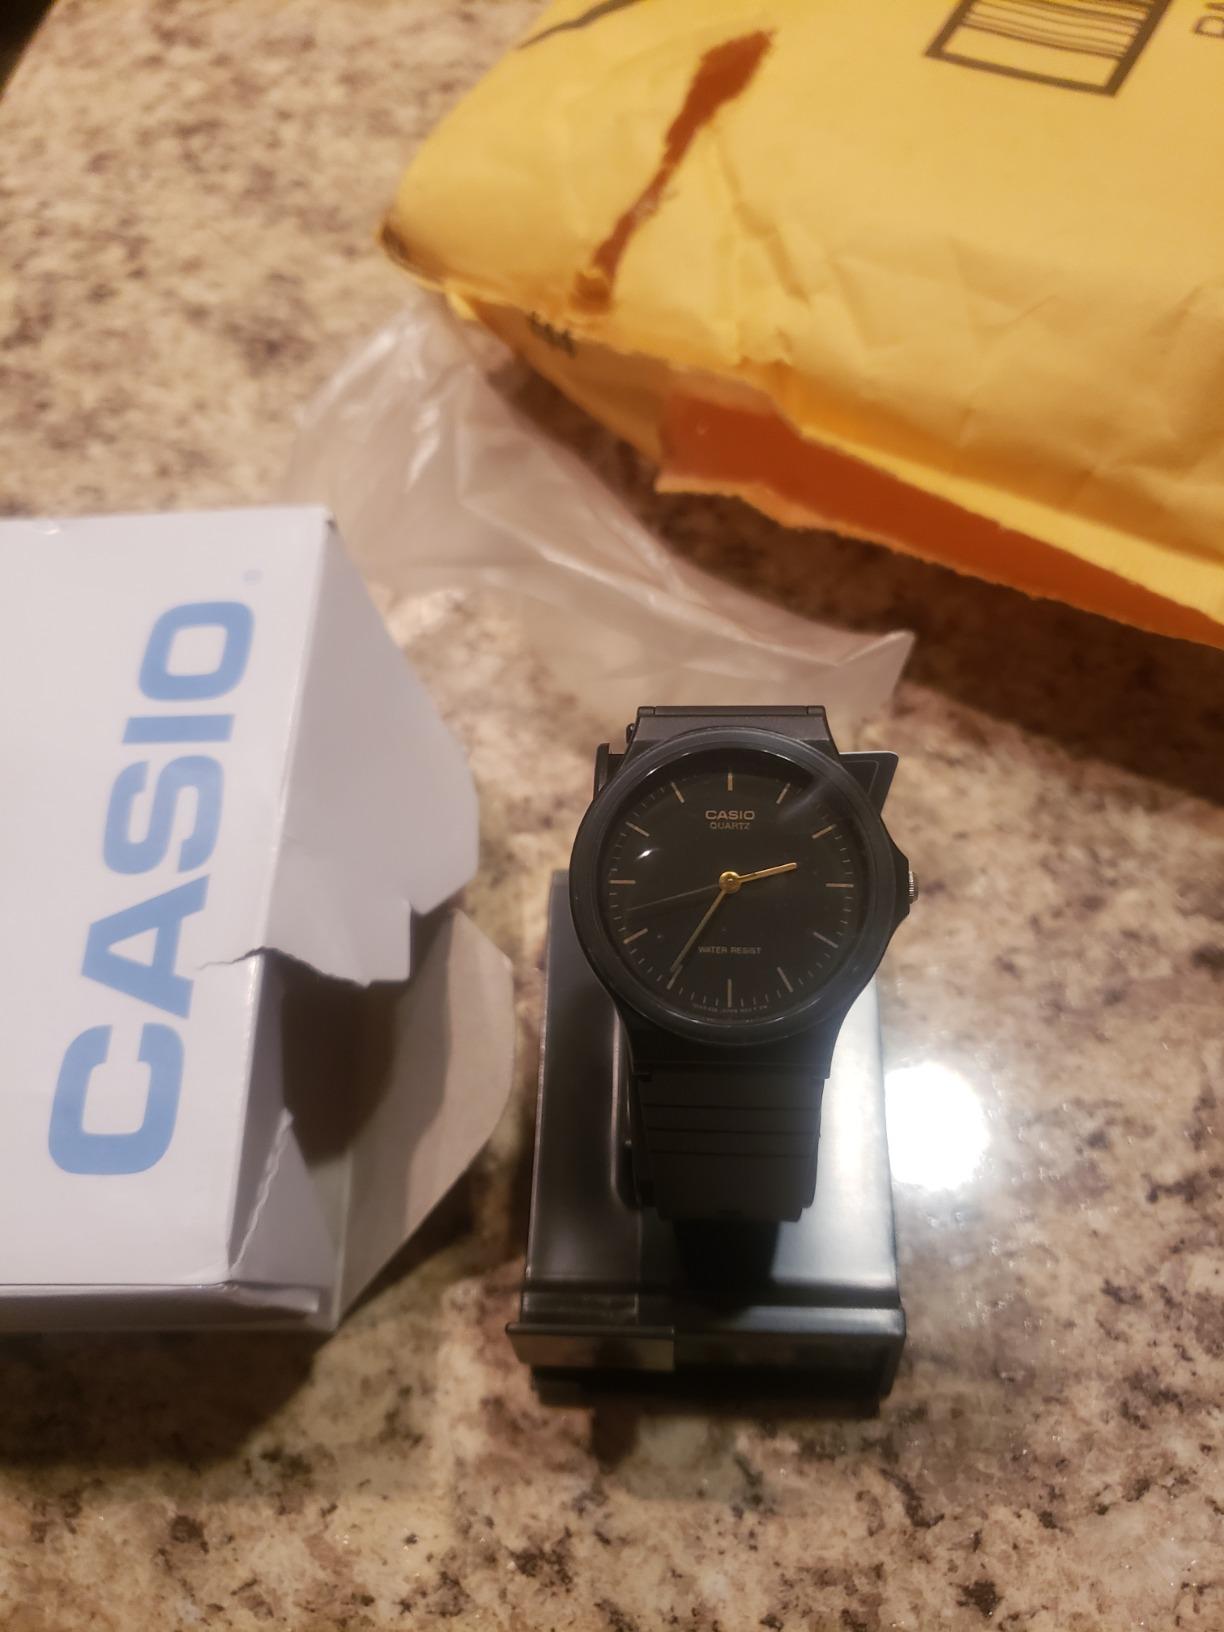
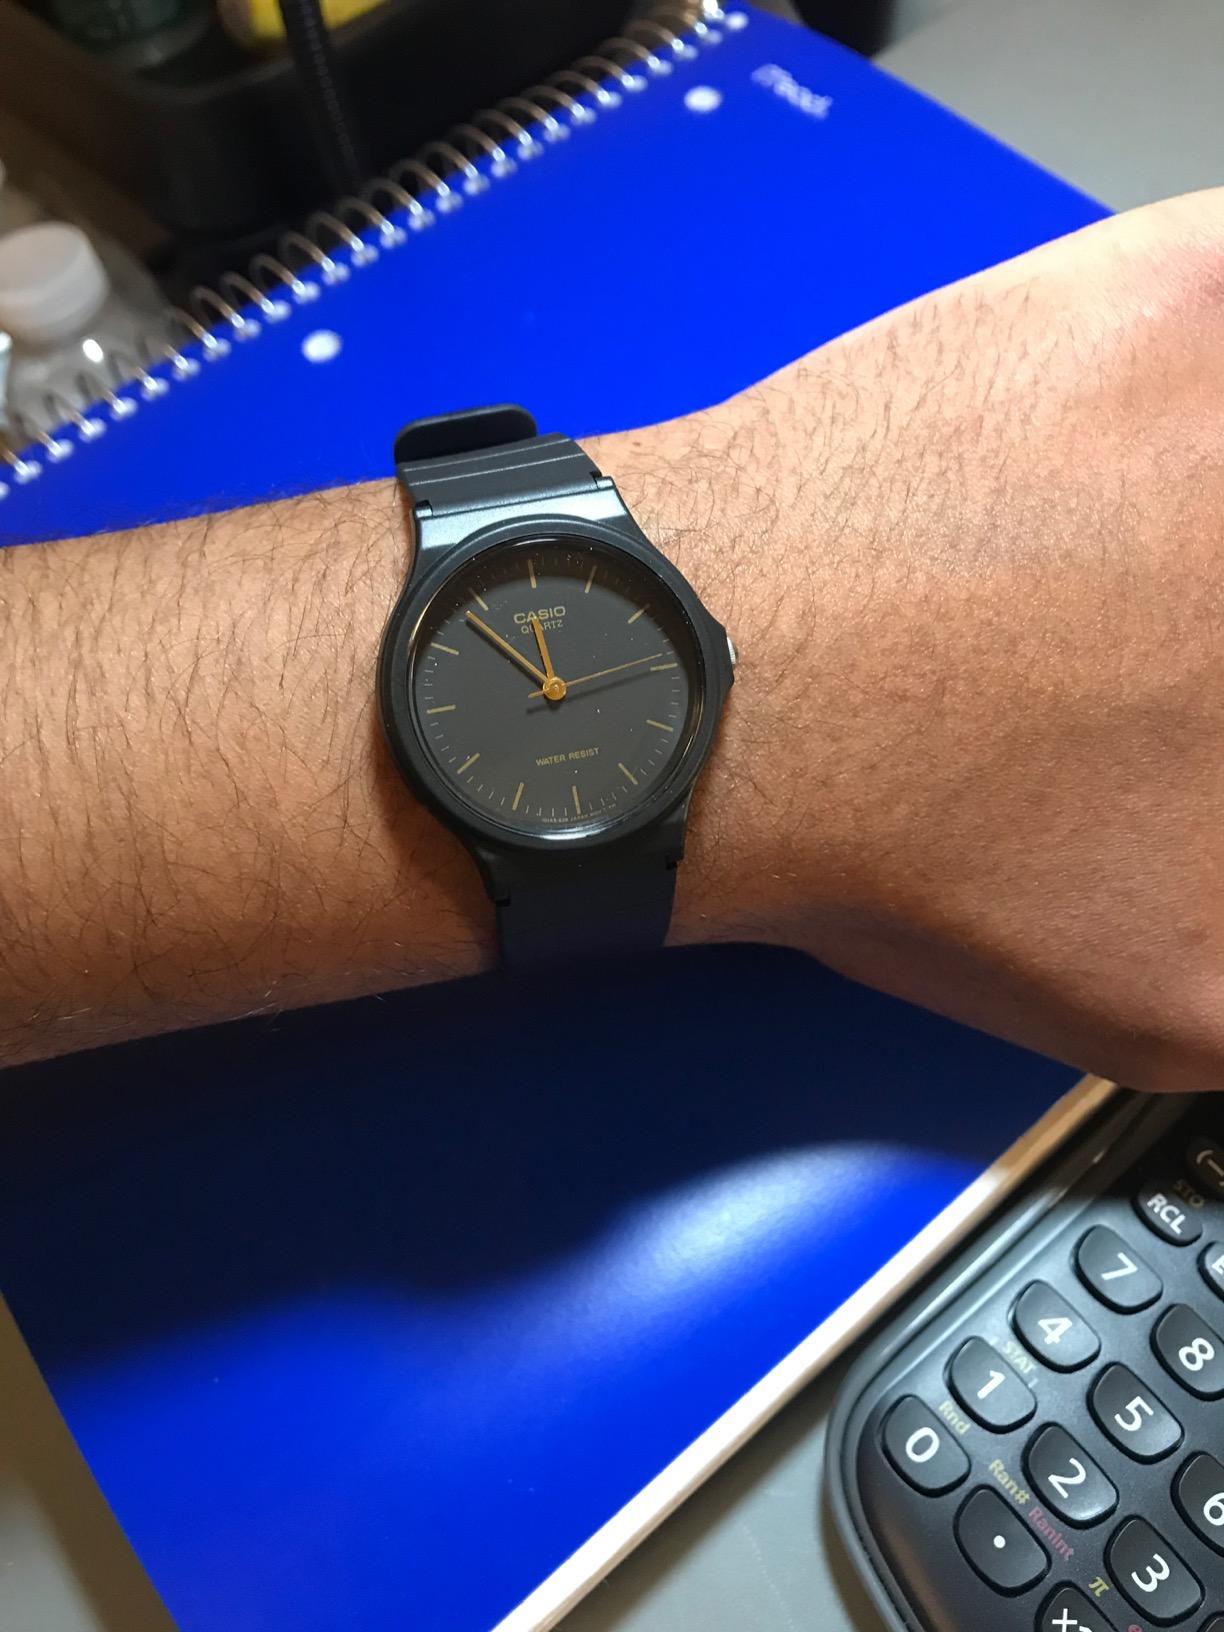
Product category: accessories_watch
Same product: yes